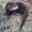
Label: otter